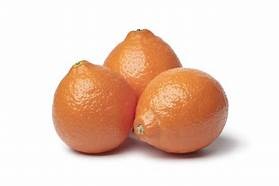
Label: mandarine